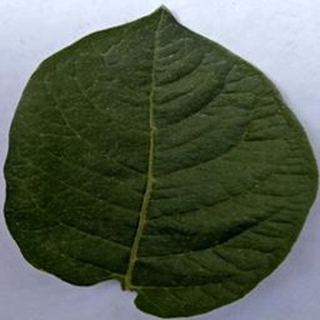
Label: healthy_potato